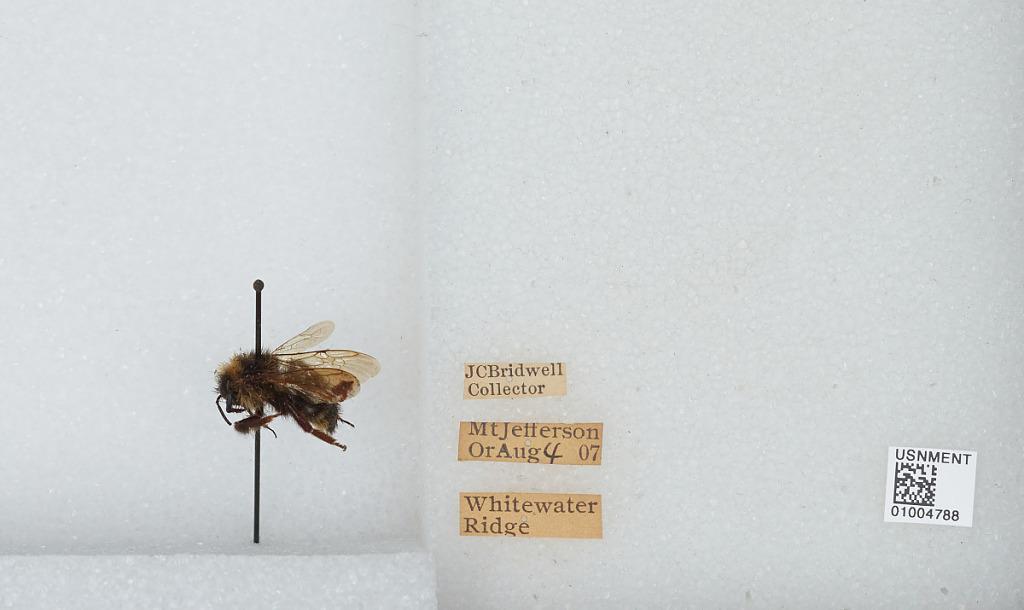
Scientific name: Bombus (Fervidobombus) fervidus fervidus (Fabricius)
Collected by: J. Bridwell
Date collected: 1907-8-4
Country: United States
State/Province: Oregon
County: Linn
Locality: Mount Jefferson, Whitewater Ridge
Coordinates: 44.6742, -121.799